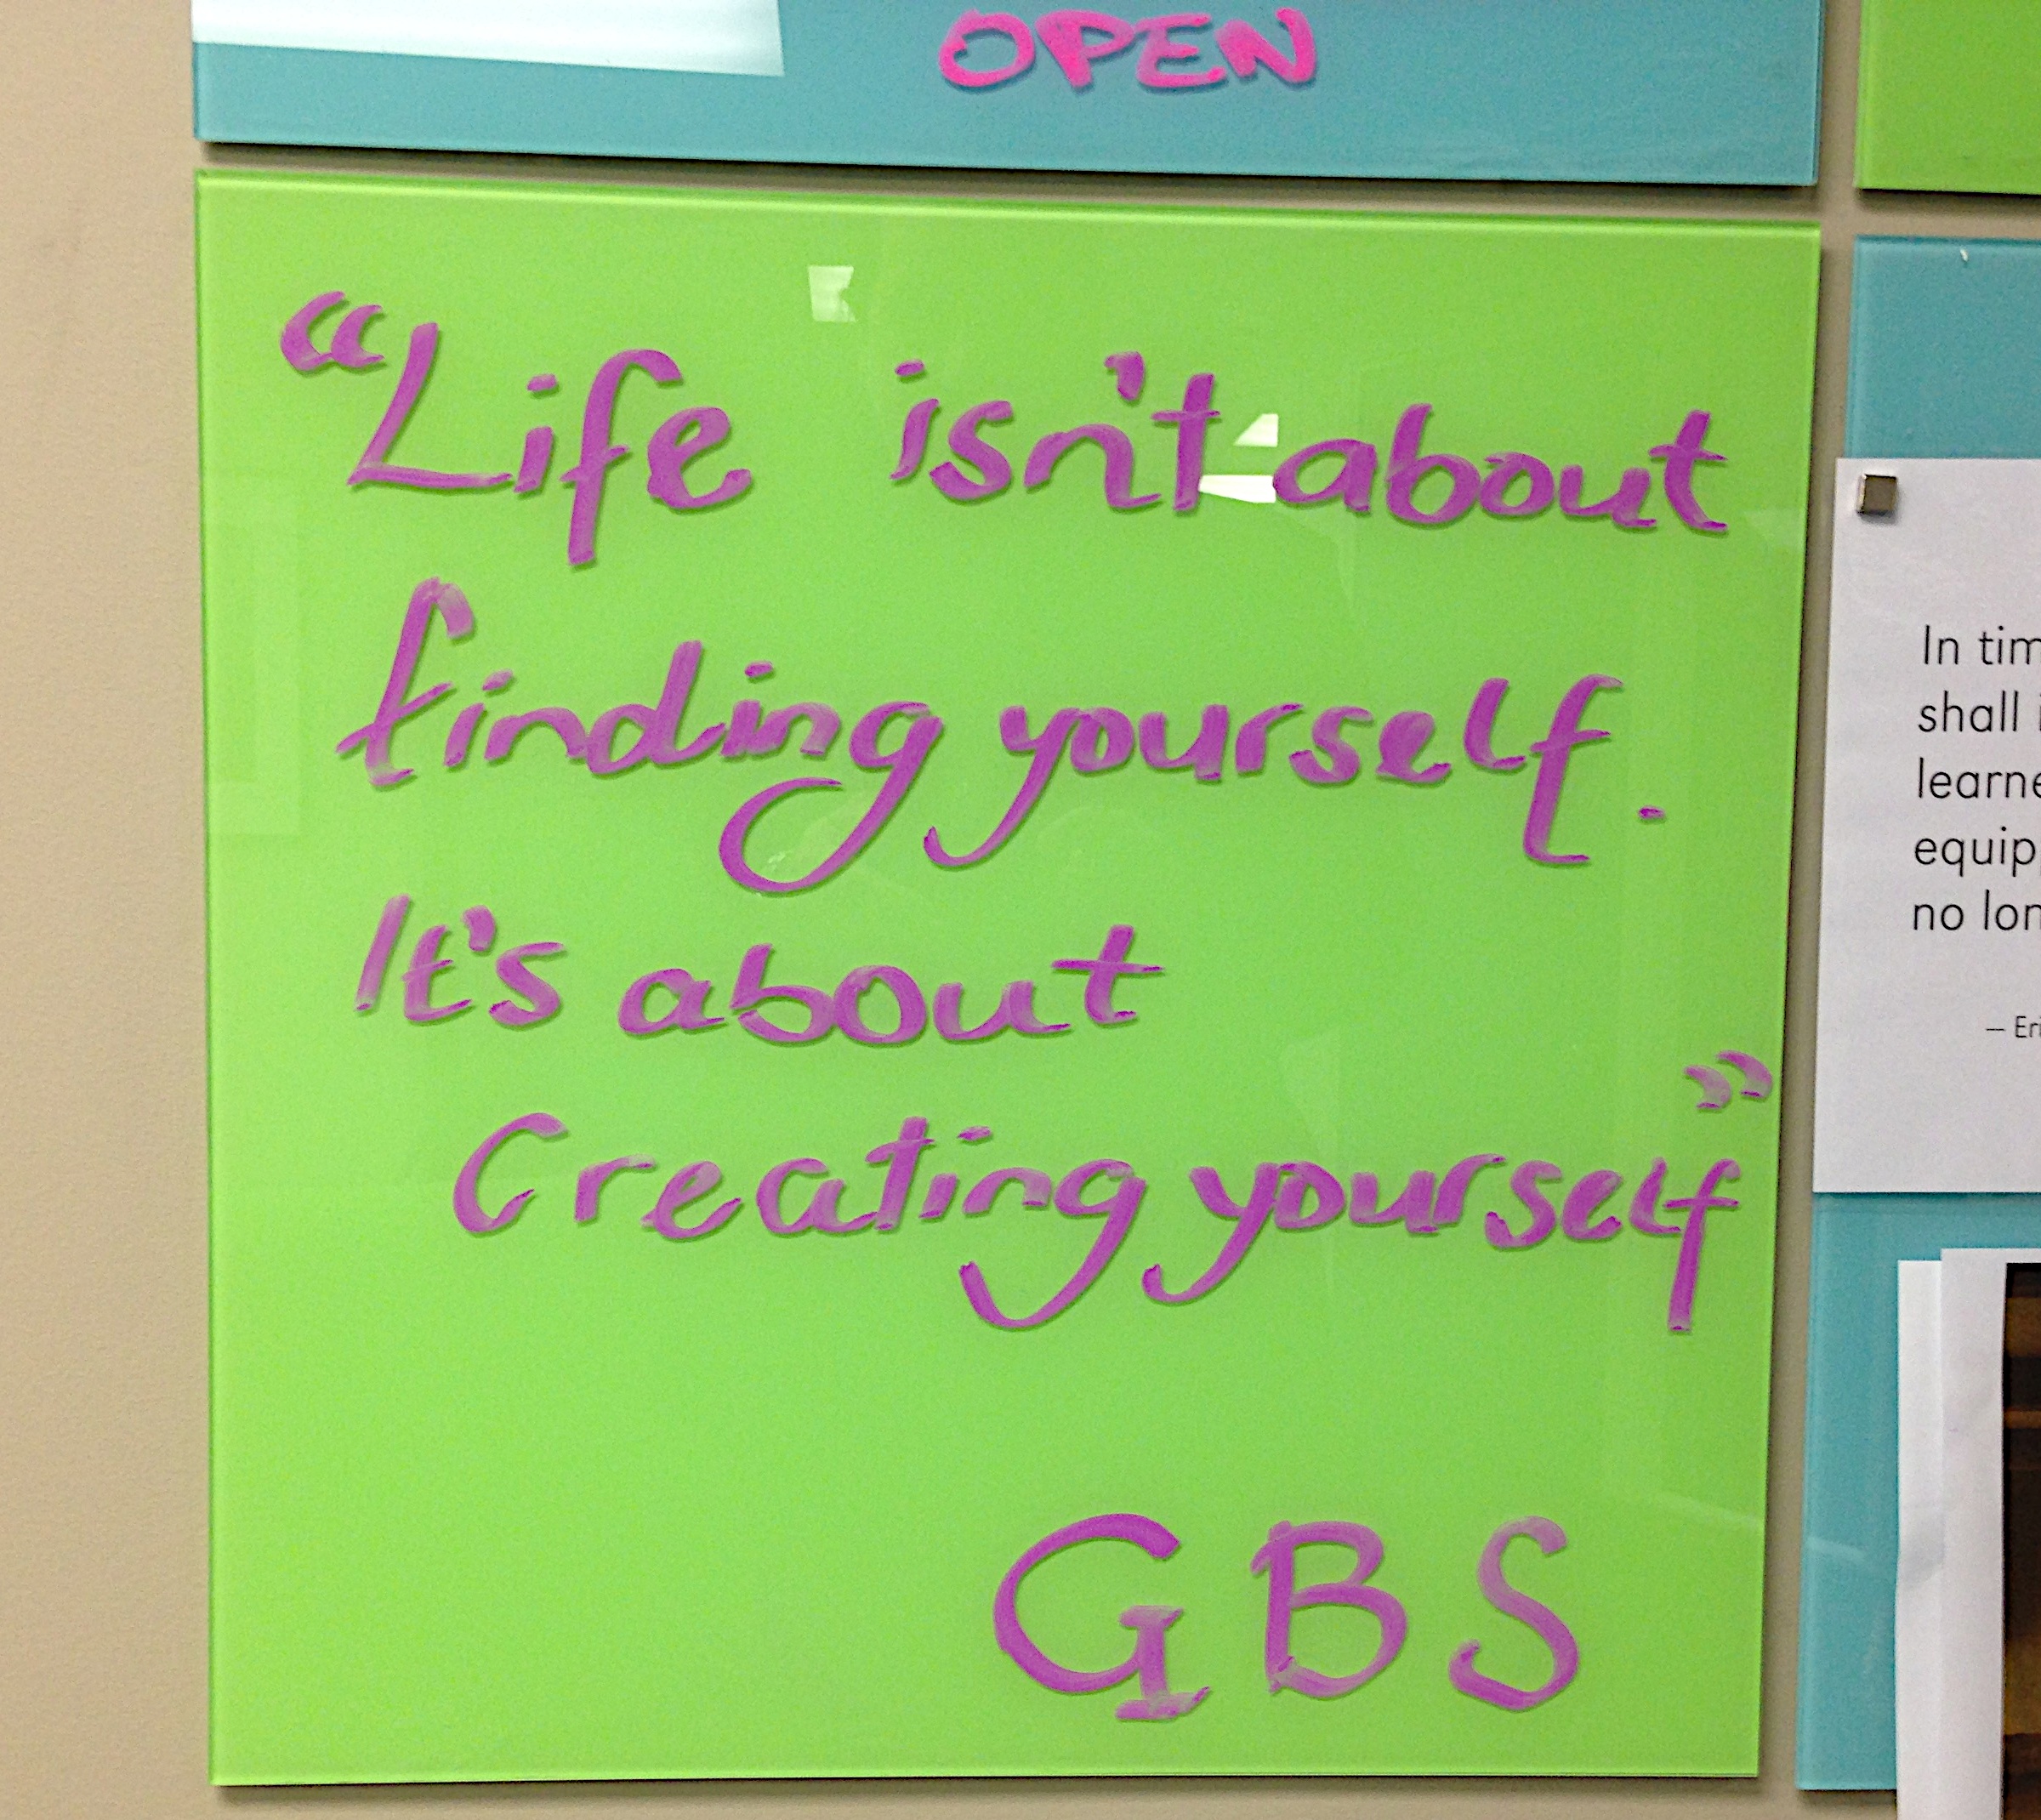
writing, number, green, font, text, handwriting